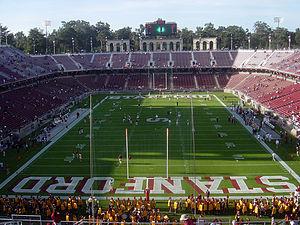
Le Stanford Stadium est un stade de football américain de 50 000 places situé sur le campus de l'université Stanford, à Stanford.